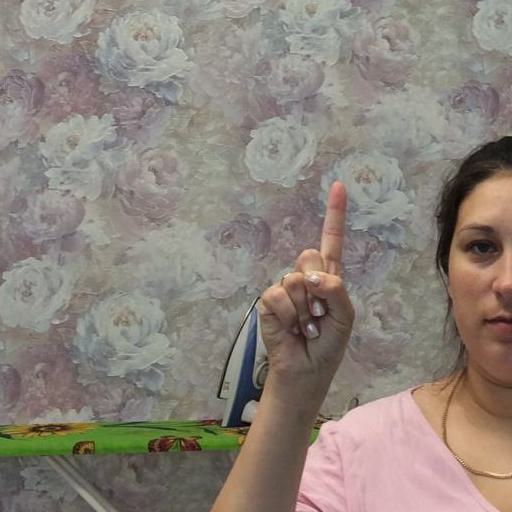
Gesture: one